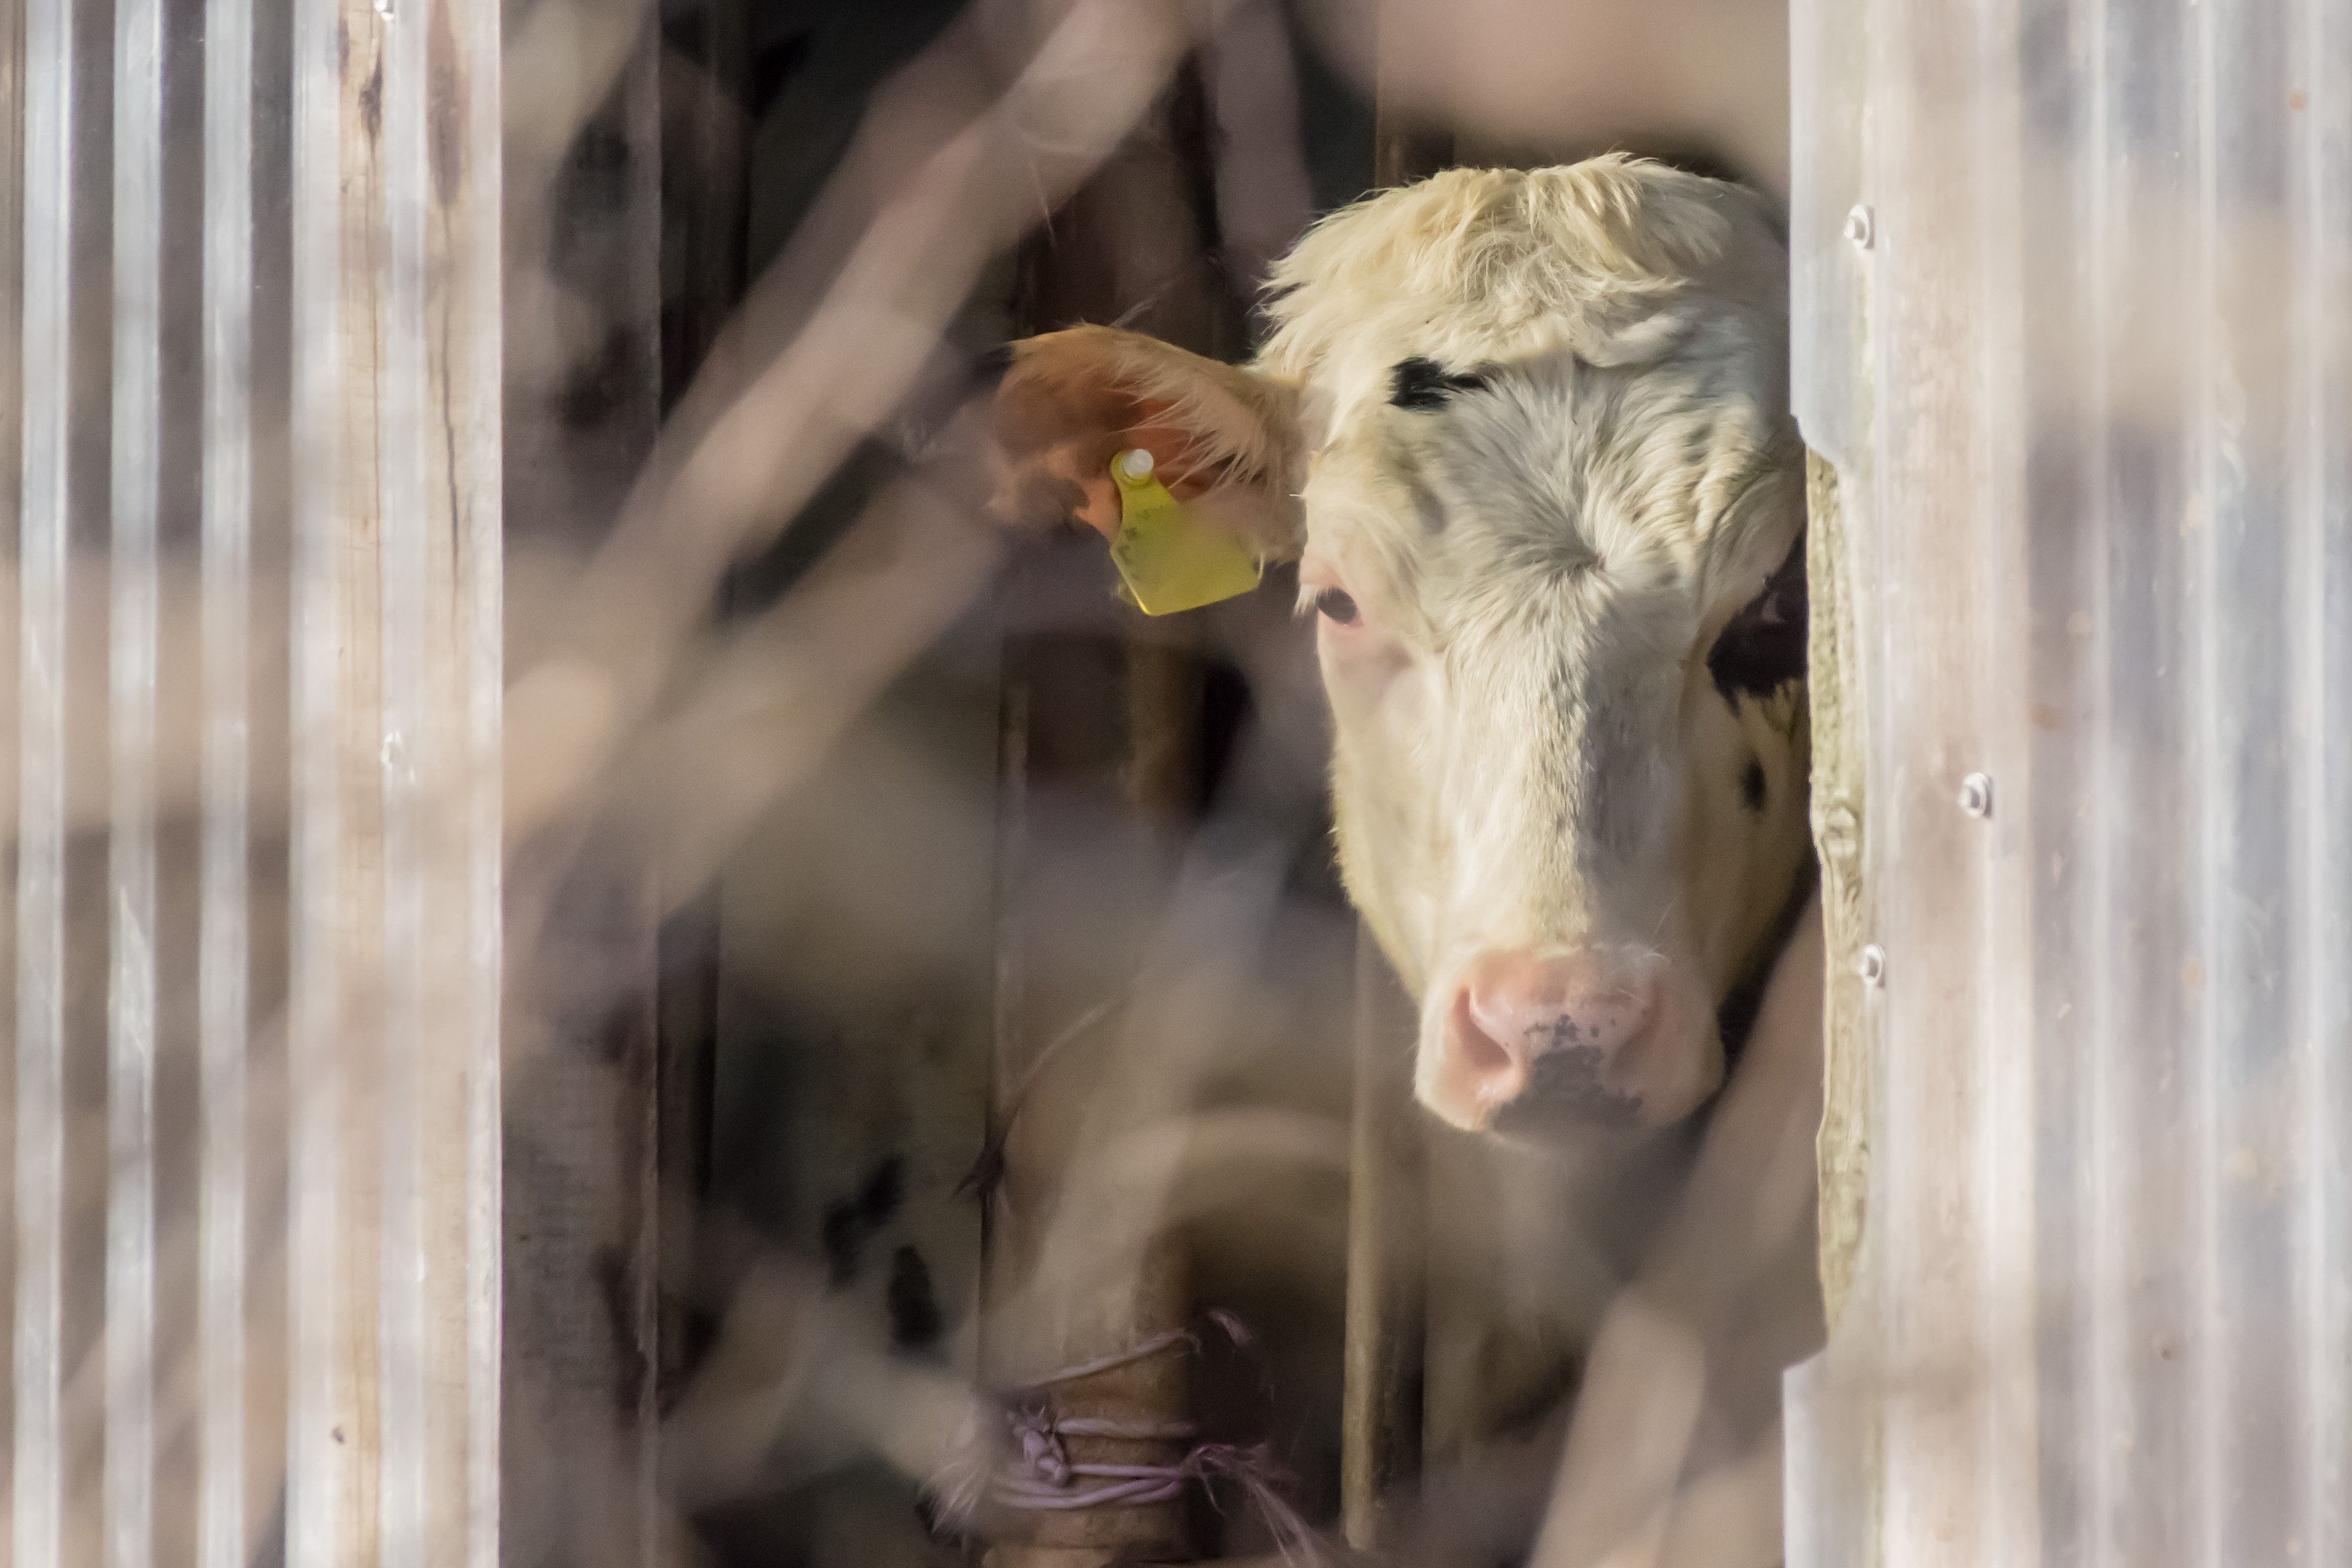
view, zoo, cow, livestock, mammal, beef, fauna, fear, battles, animal shelter, cattle like mammal